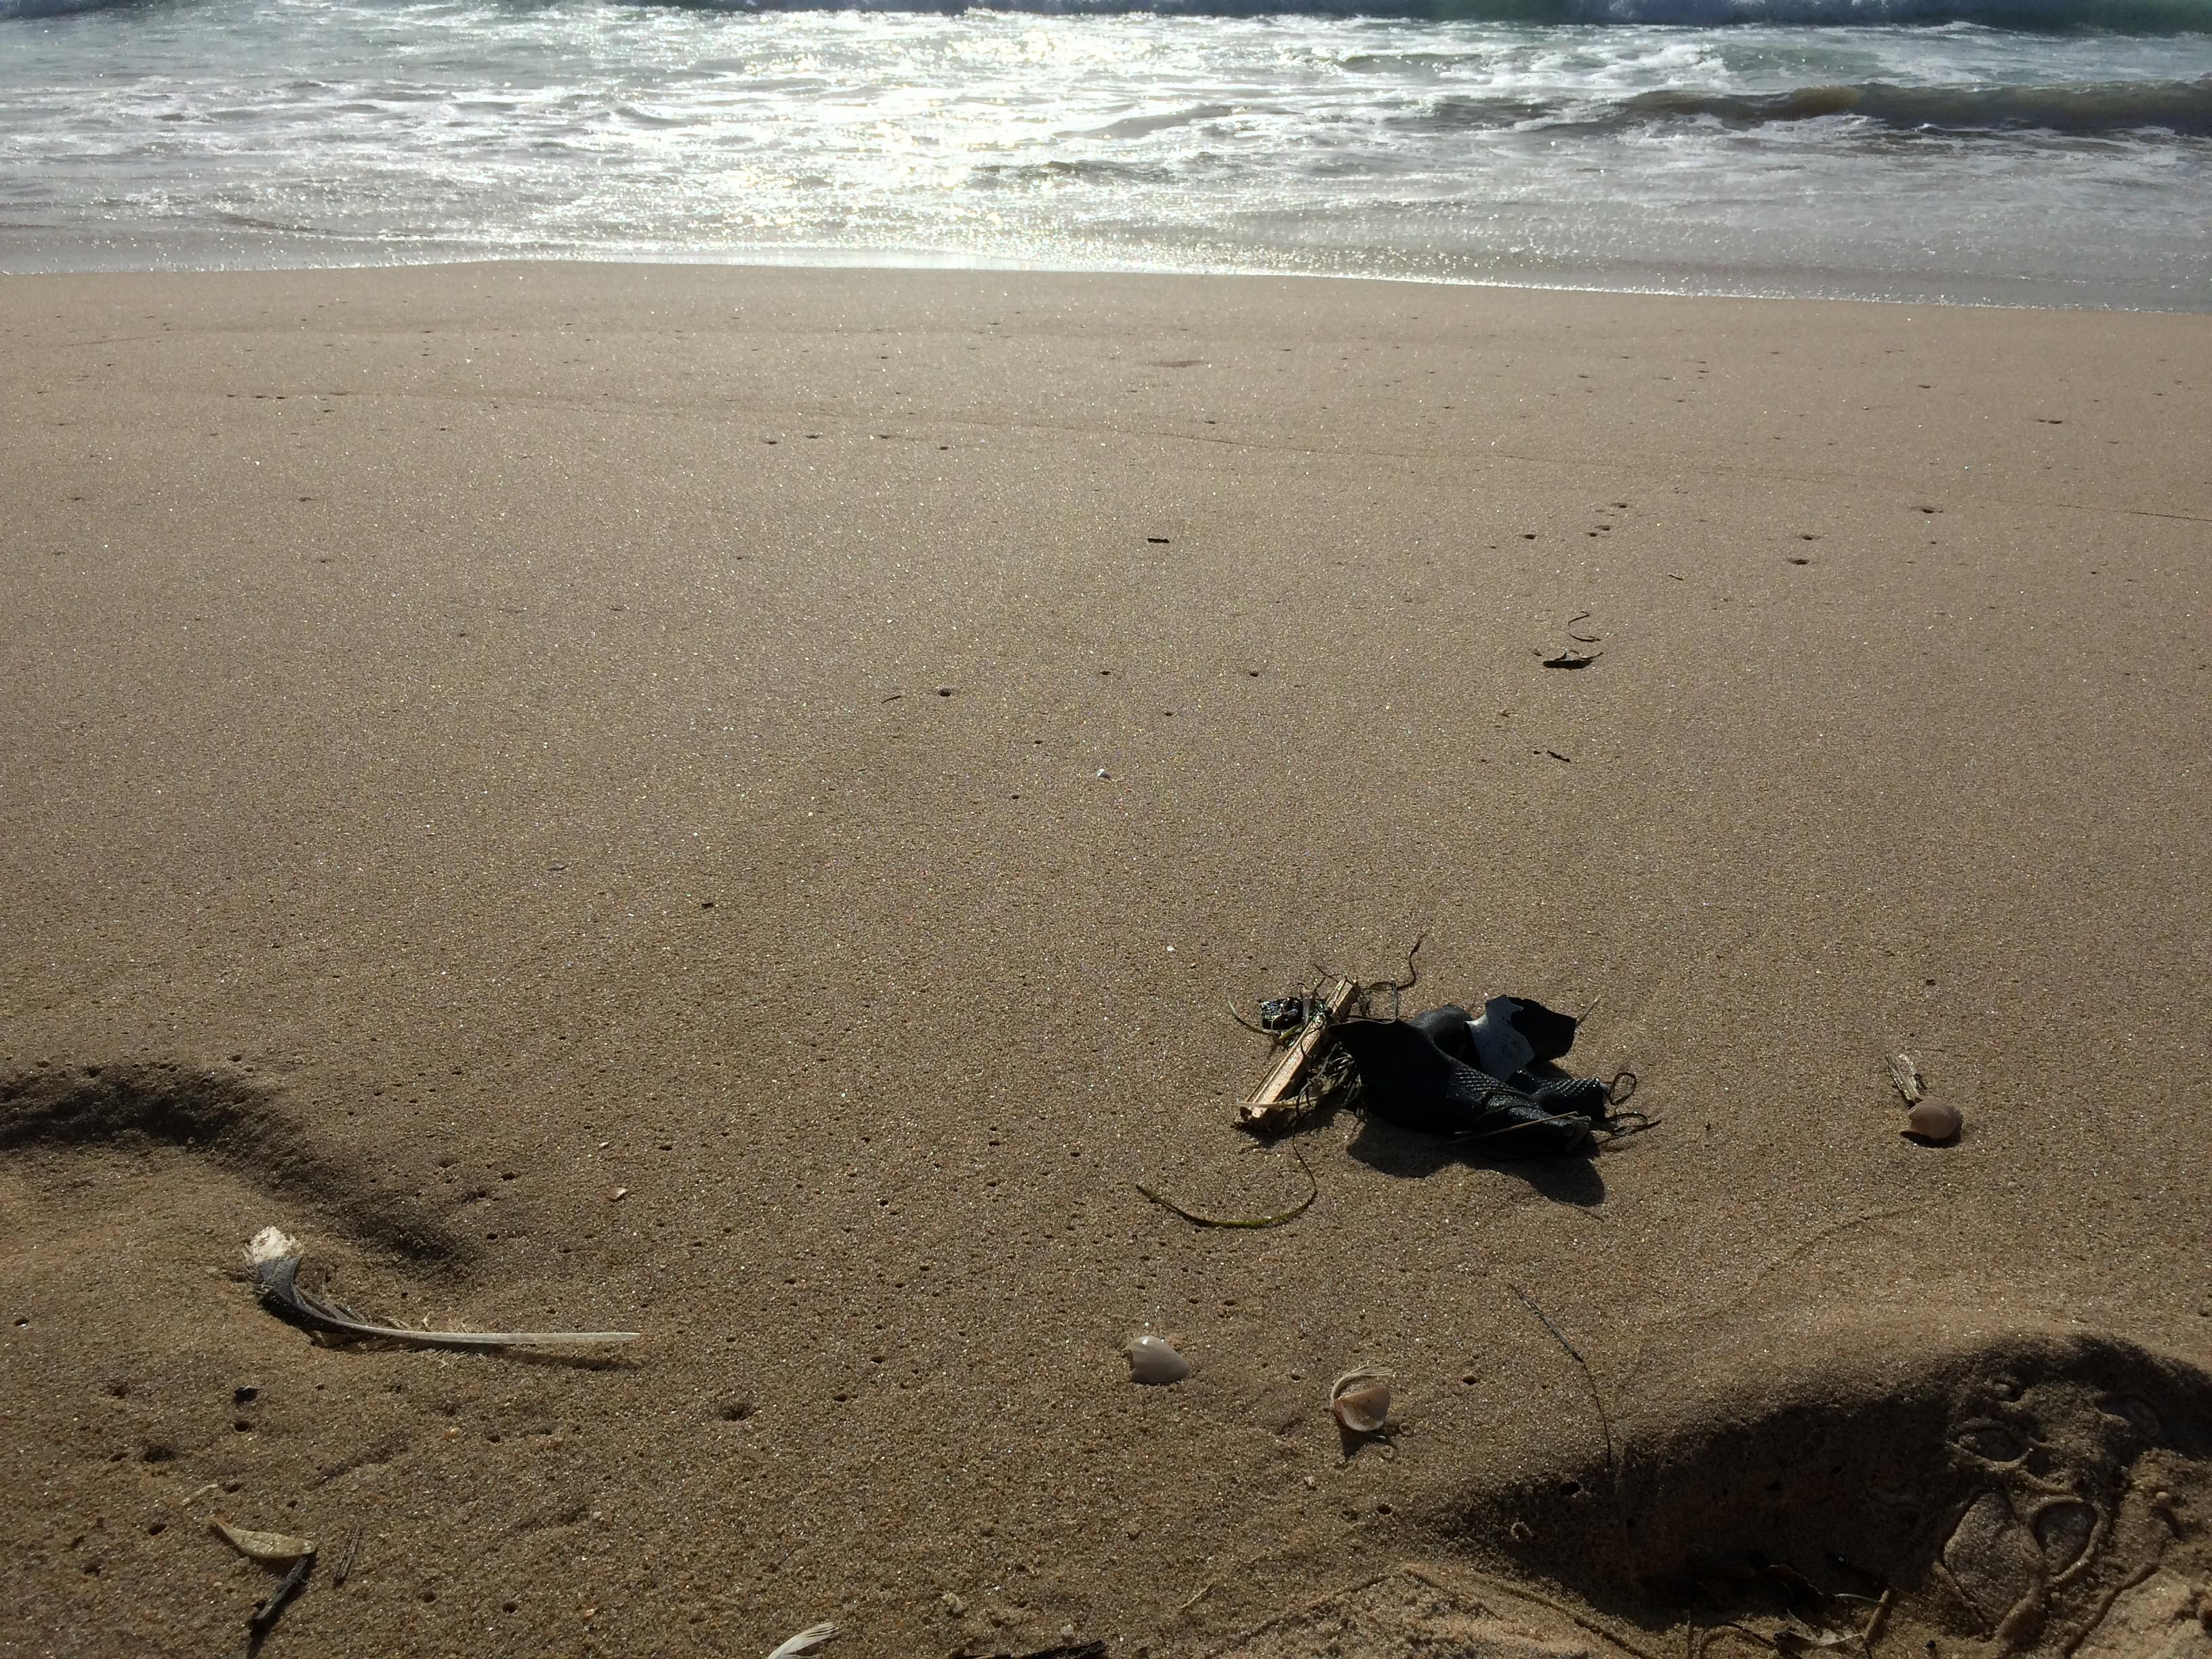
Object: Other plastic (Other plastic)